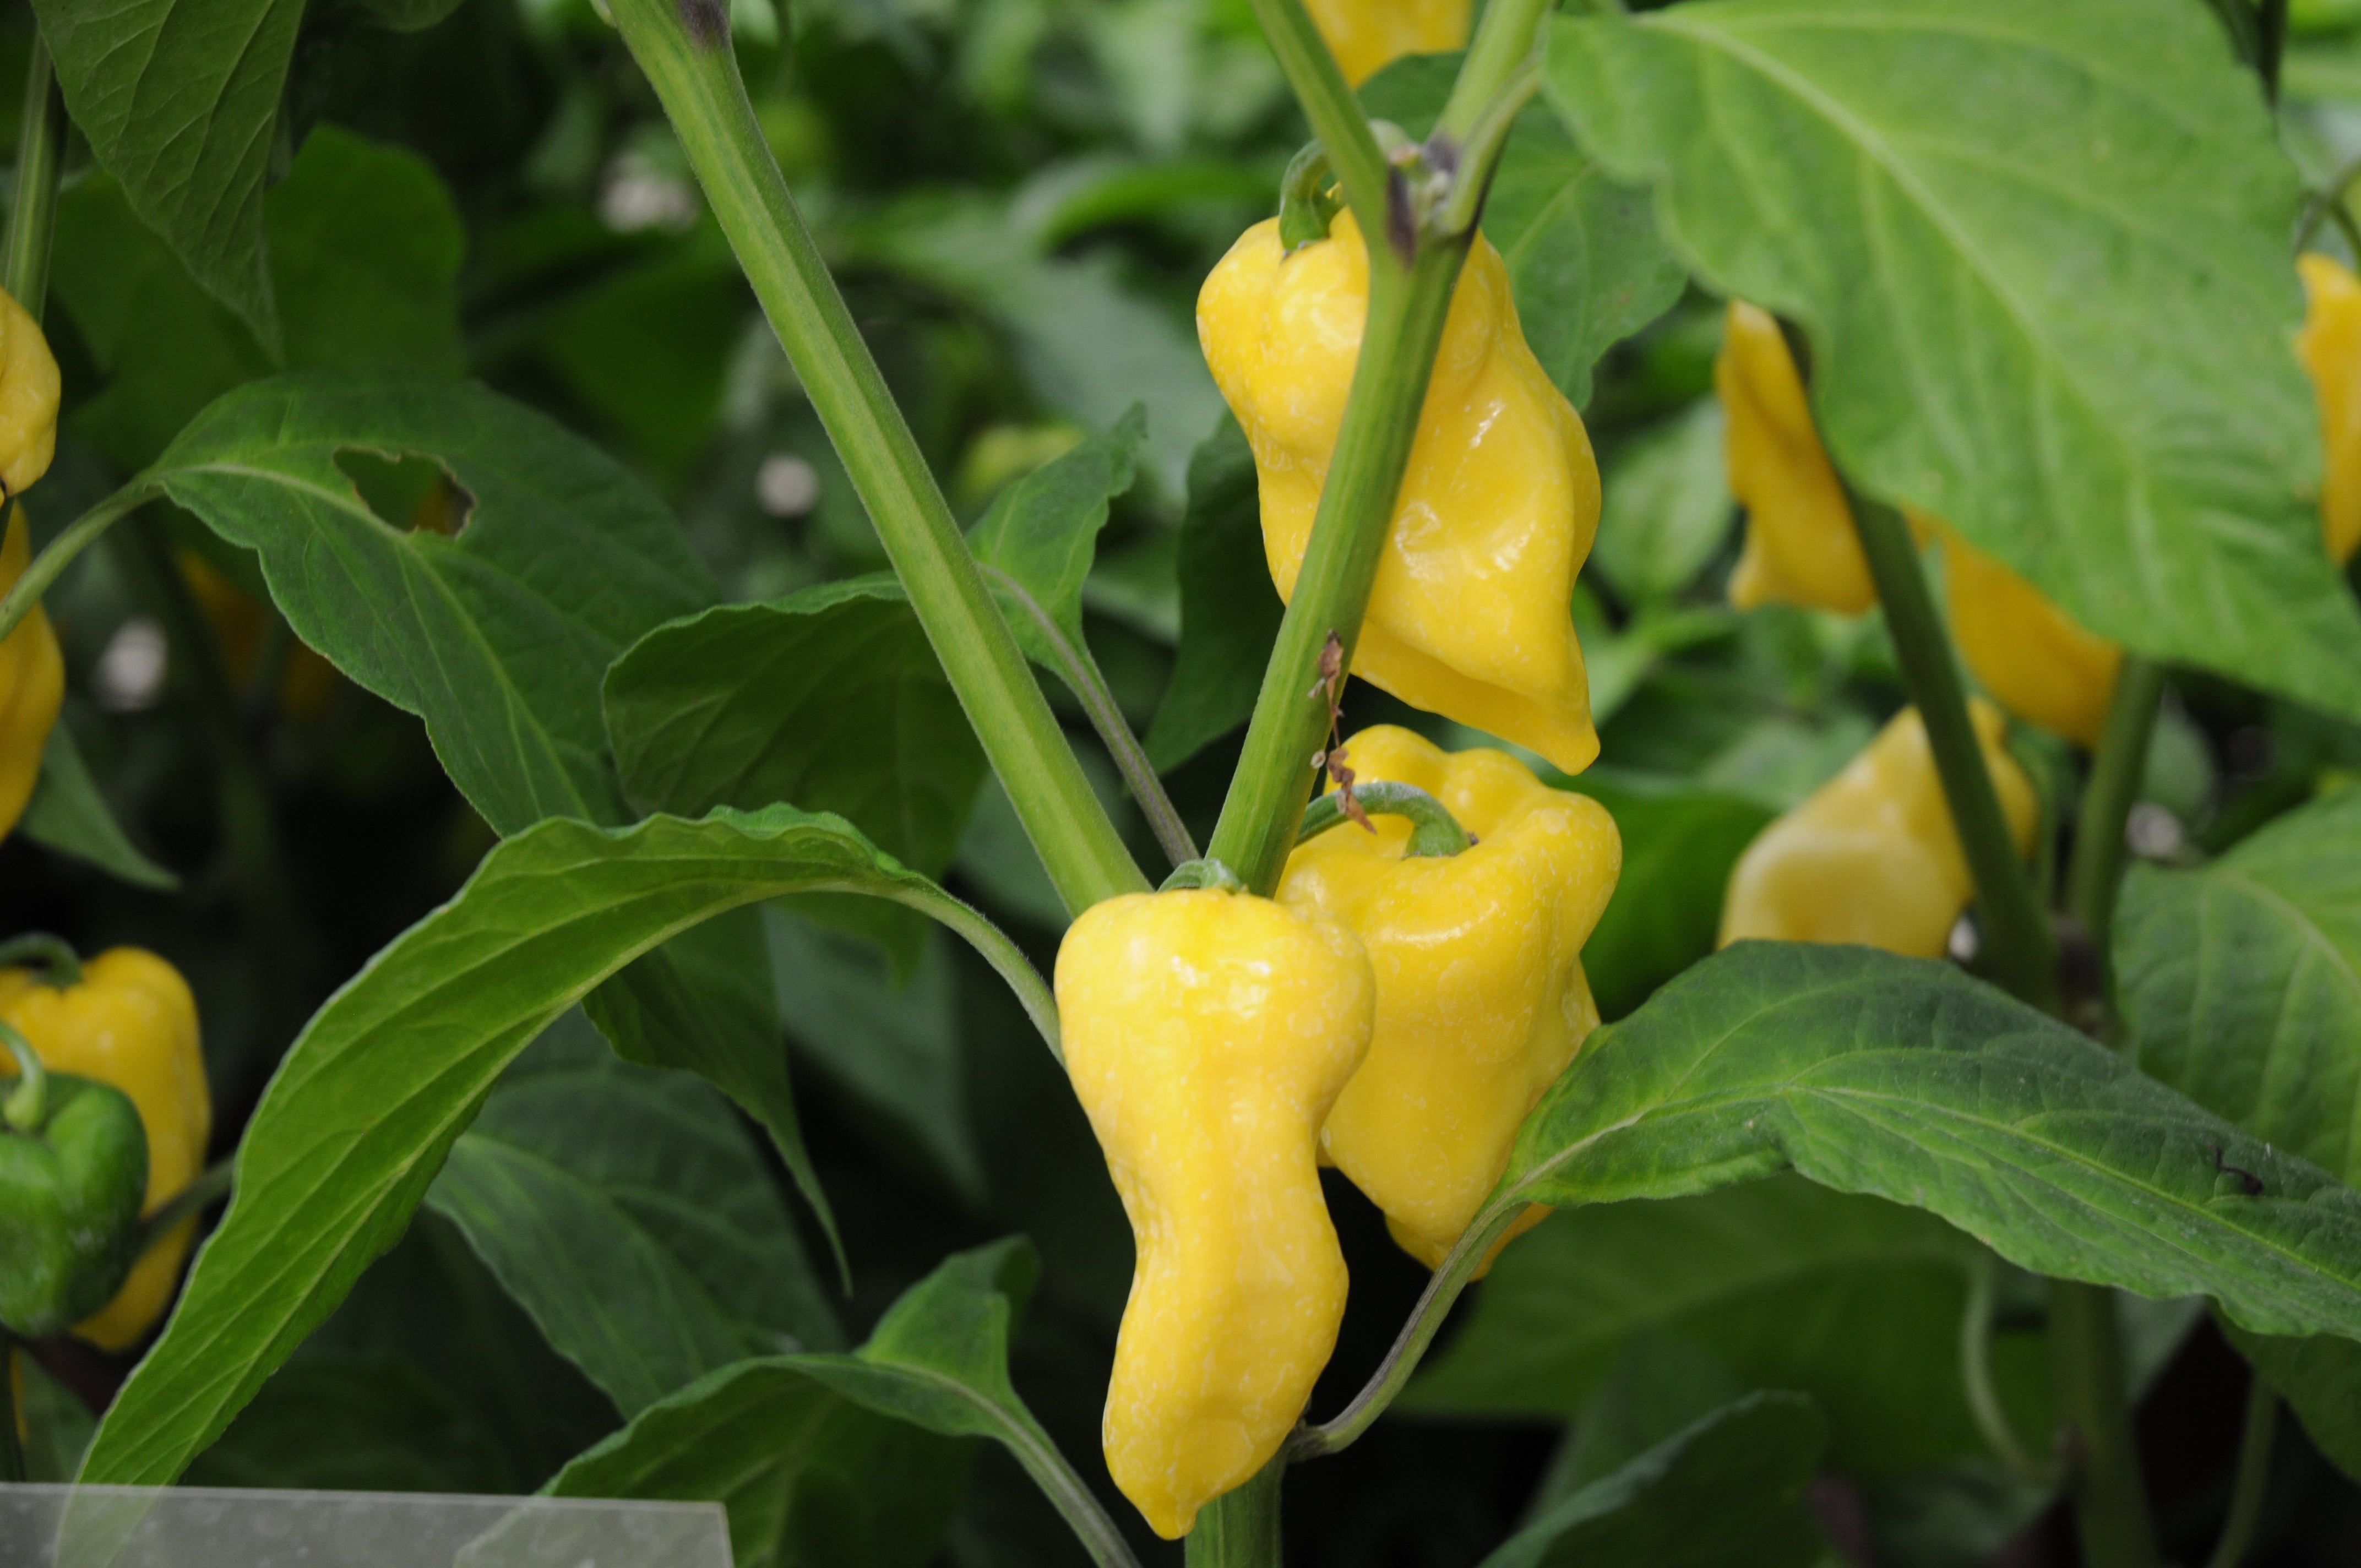
plant, flower, food, produce, vegetable, yellow, peppers, serra, flowering plant, chili pepper, land plant, bird's eye chili, bell peppers and chili peppers, habanero chili, habanero vanilla